Broom

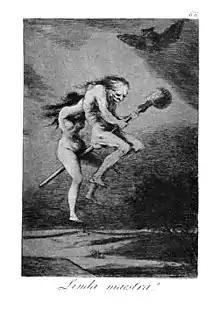
Francisco Goya's "Los Caprichos": "¡Linda maestra!" ("The Follies: Beautiful Teacher!") – witches heading to a Sabbath on a broomstick

In the context of witchcraft, "broomstick" is likely to refer to the broom as a whole, known as a "besom". The first known reference to witches flying on broomsticks dates to the 11th-century Islamic traditionalist theologian Ibn Qudamahin his book al-Mughnī ( The Persuader ). The first reference to witches flying on broomsticks in Europe dates to 1453, confessed by the male witch Guillaume Edelin. The concept of a flying ointment used by witches appears at about the same time, recorded in 1456.